Winecoff Hotel fire

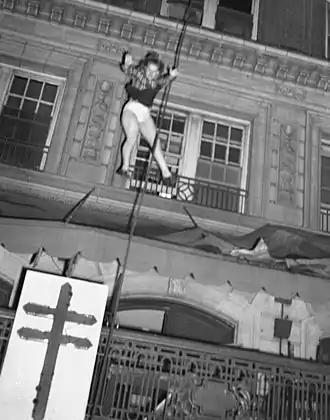
One of the fire's victims, Daisy McCumber, falls after jumping from a window. She survived, with serious injuries. This photograph by Arnold Hardy won a 1947 Pulitzer Prize.

The Winecoff Hotel fire, of December 7, 1946, was the deadliest hotel fire in American history, killing 119 hotel occupants, including the hotel's original owners. Located at 176 Peachtree Street in Atlanta, Georgia, the Winecoff Hotel was advertised as "absolutely fireproof". While the hotel's steel structure was indeed protected against the effects of fire, its interior finishes were combustible and the building's exit arrangements consisted of a single stairway serving all fifteen floors. All of the hotel's occupants above the fire's origin on the third floor were trapped, and the fire's survivors either were rescued from upper-story windows or jumped into nets held by firemen.